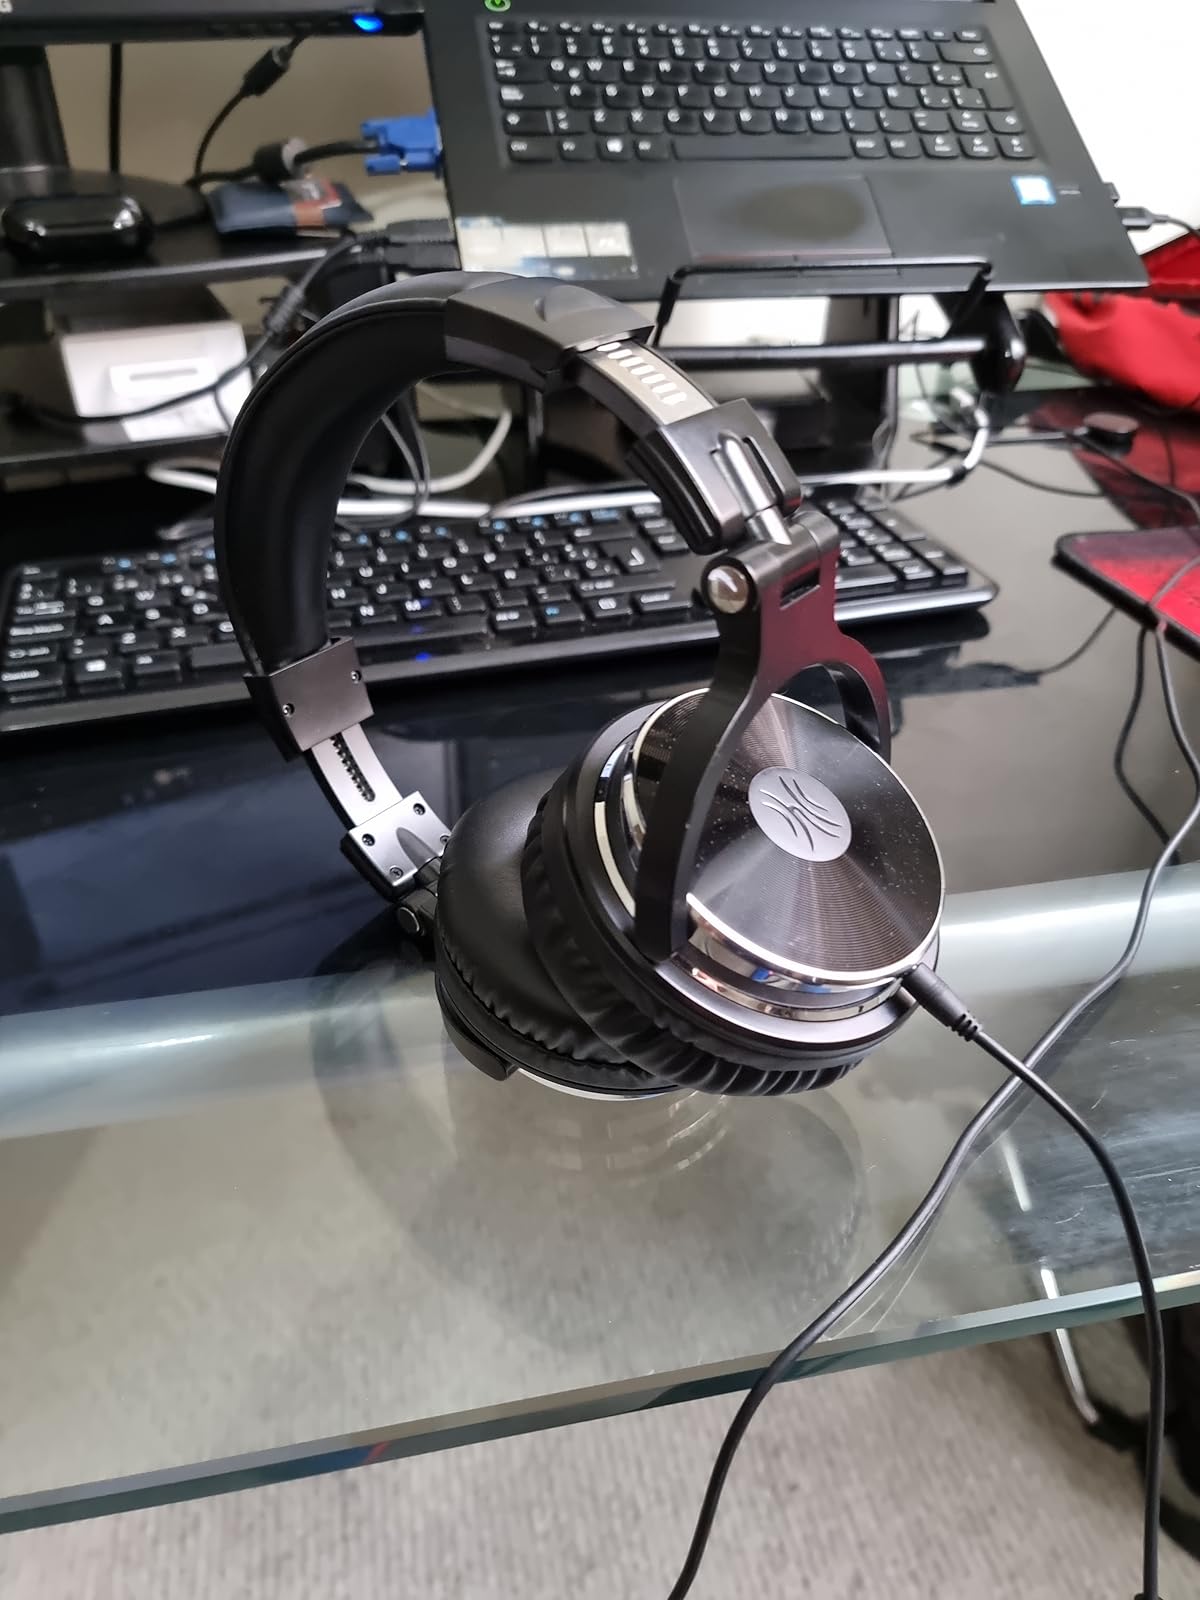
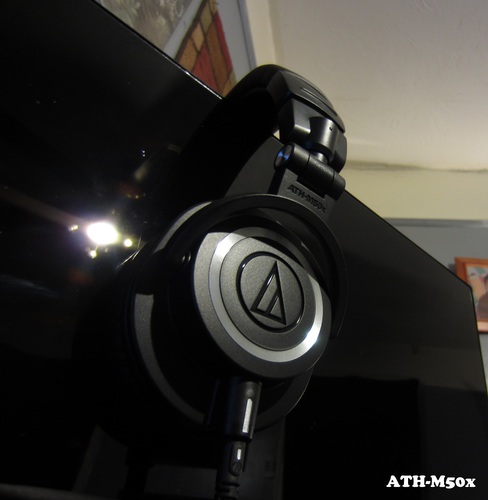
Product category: headphones
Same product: no